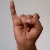
The image shows a hand gesture representing the letter 'I' in Indian Sign Language.